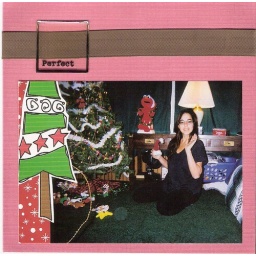
Decorating the tree that Billiejo brought out cause we had sunk all our money in the house and land